Boyan (Hasidic dynasty)

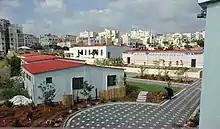
The campus of the Boyan Rizhin Yeshiva in Modiin Illit

In 1948 the Ruzhiner synagogue in the Old City of Jerusalem, Tiferes Yisroel (also called the Nissan Beck Synagogue), which was completed by the Sadigura Rebbe, Rabbi Avrohom Yaakov Friedman, in 1872, was destroyed by the Arab Legion during the 1948 Arab-Israeli War. On his trip to Israel in 1953, the Boyaner Rebbe of New York laid the foundations for a new Ruzhiner Torah center, also to be called Tiferes Yisroel, in the New City of Jerusalem. In 1957 the Ruzhiner yeshiva, called Mesivta Tiferes Yisroel, was inaugurated with the support of all of the Rebbes of the Ruzhiner dynasty. A large synagogue was built adjacent to it, also bearing the name Tiferes Yisroel; the current Boyaner Rebbe, Rabbi Nachum Dov Brayer, leads his Hasidut from here. The design of the synagogue, located on the western end of Malkhei Yisrael Street close to the Central Bus Station, includes a large white dome, reminiscent of the domed Tiferes Yisrael Synagogue that was destroyed in the Old City.